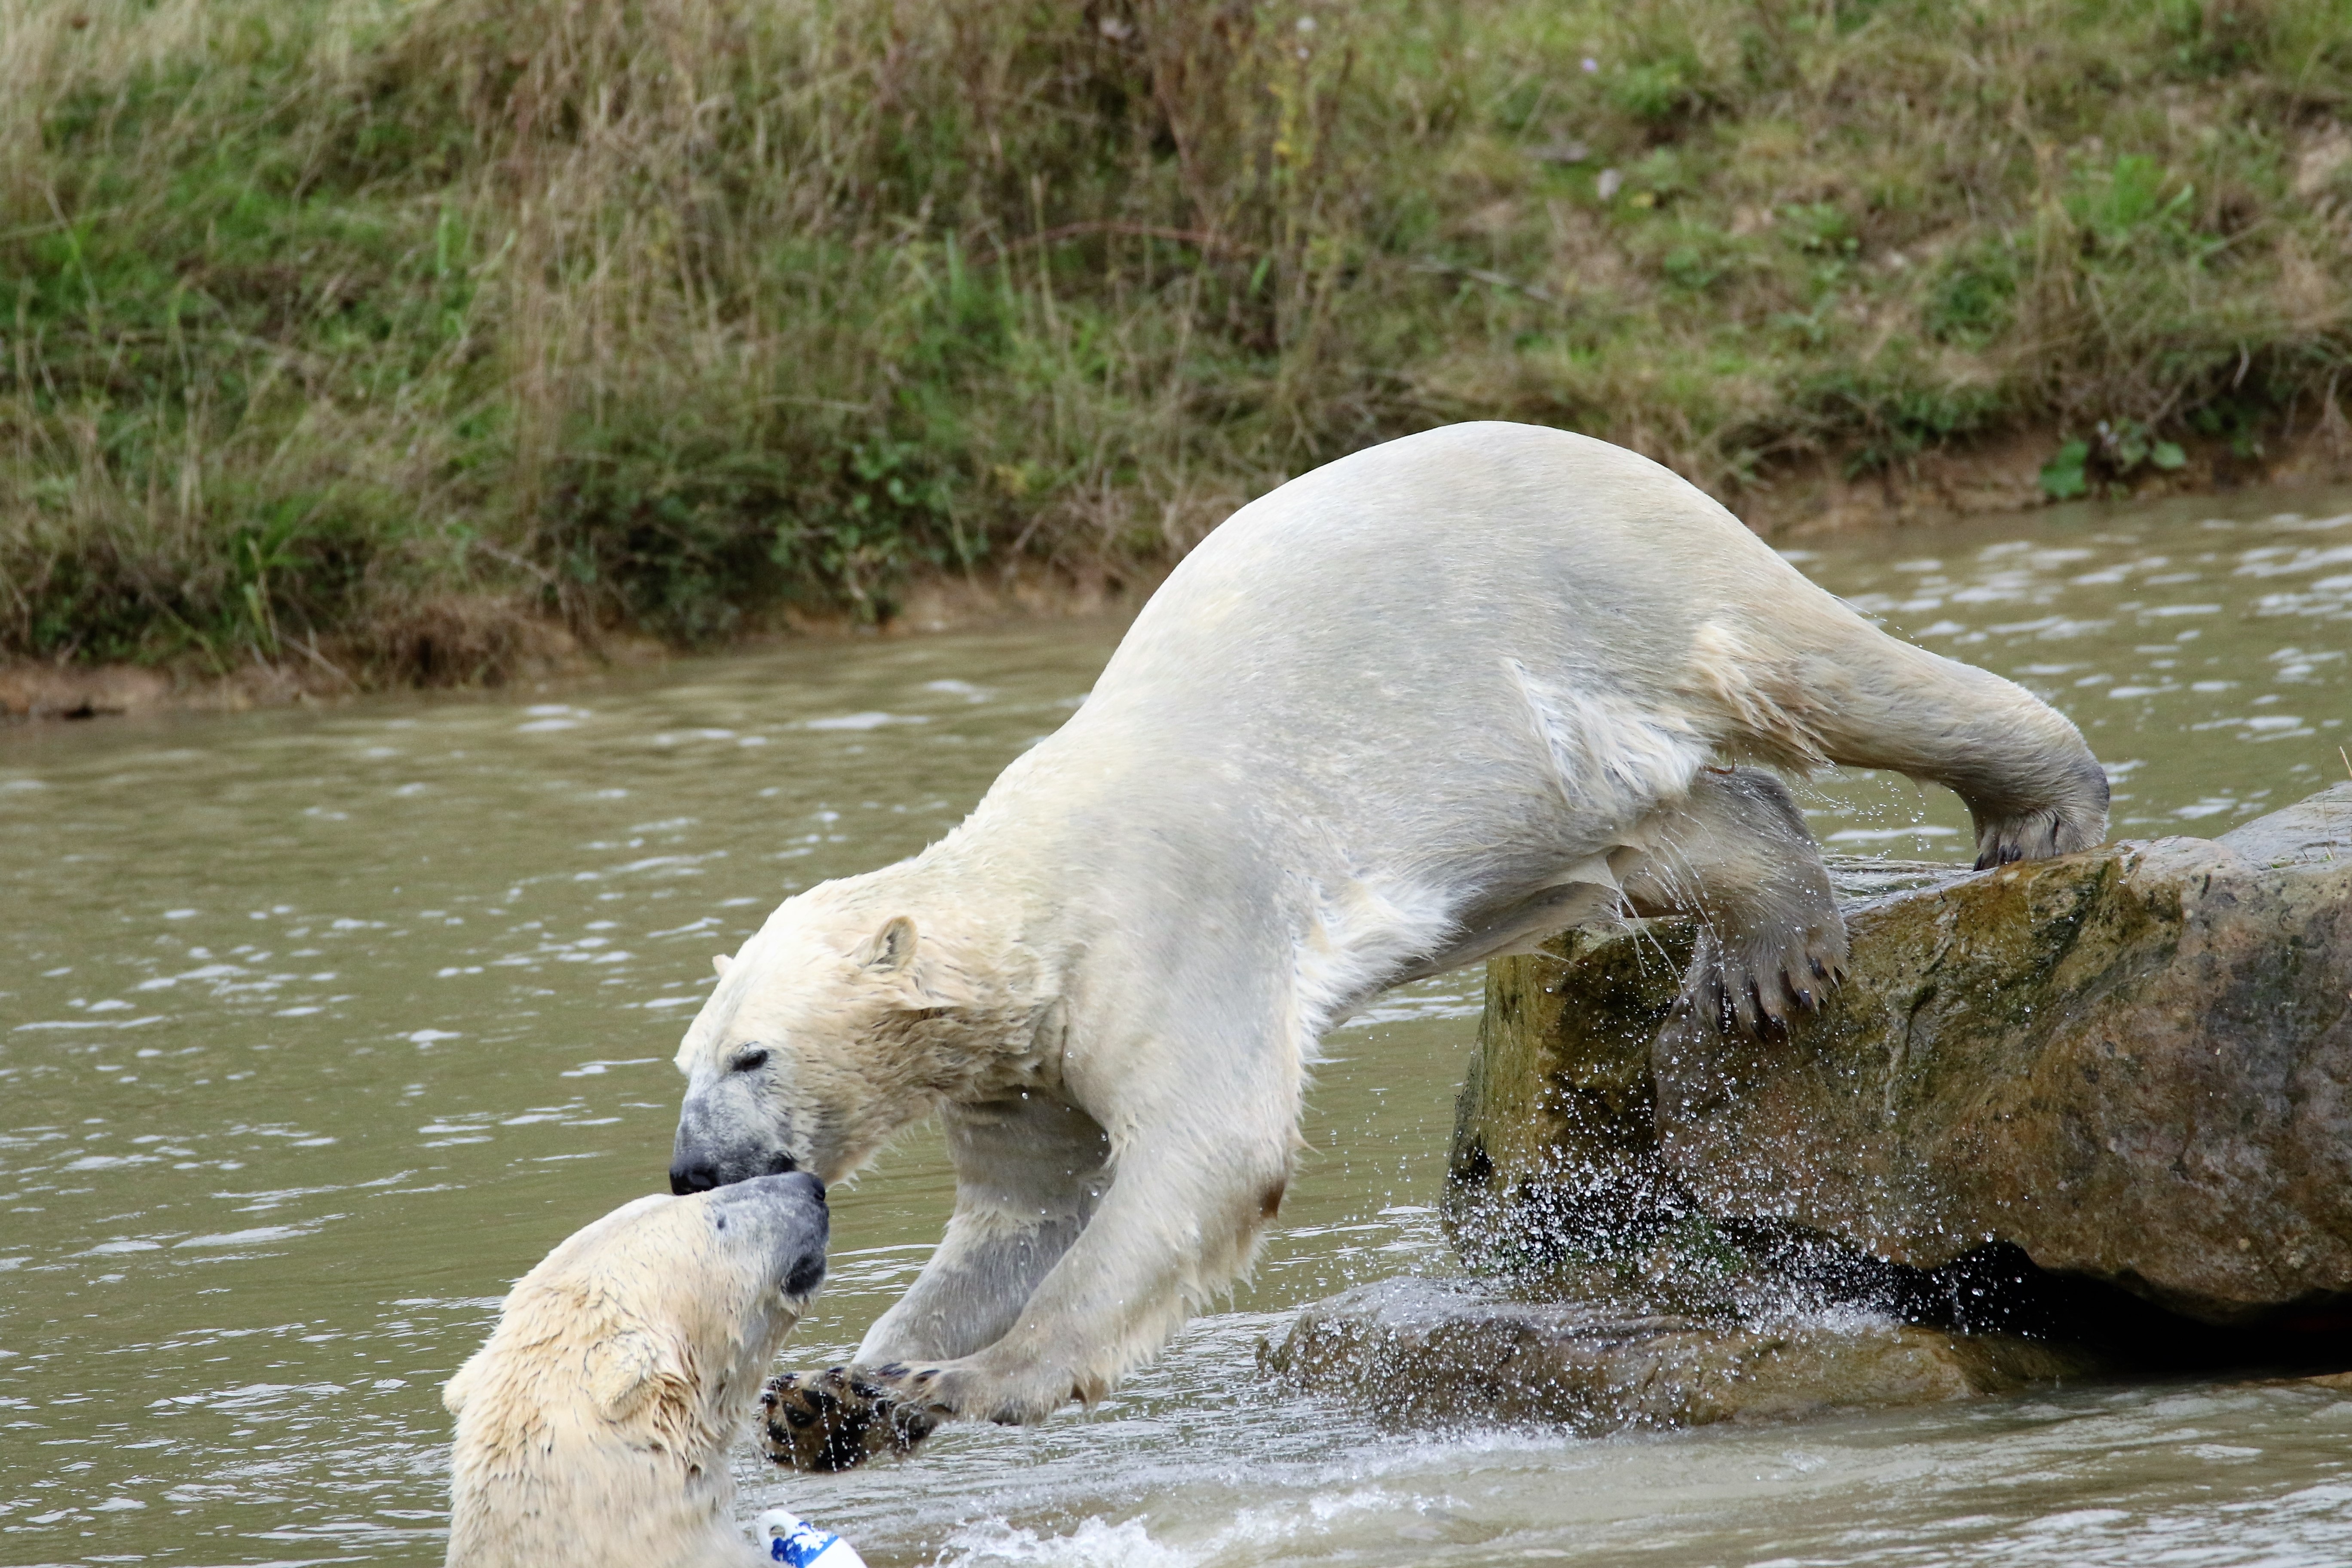
nature, snow, cold, winter, white, animal, bear, wildlife, wild, zoo, fur, natural, mammal, predator, arctic, fauna, polar bear, polar, outdoors, north, endangered, danger, vertebrate, big, northern, carnivore, big bear